Electromagnetic radio frequency convergence

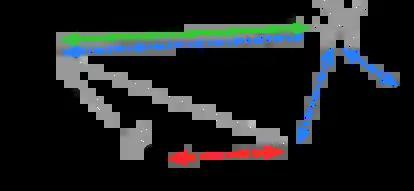
An example of what a typical communications and remote sensing network would like. As more systems get added to a network, determining the optimal method of operation between all the systems (achieving RF convergence) becomes increasingly difficult. Instead of considering each other as a source of interference, the next generation of systems must be co-designed from scratch such that each system's functionality takes into account the presence of other systems.

Electromagnetic radio frequency (RF) convergence is a signal-processing paradigm that is utilized when several RF systems have to share a finite amount of resources among each other. RF convergence indicates the ideal operating point for the entire network of RF systems sharing resources such that the systems can efficiently share resources in a manner that's mutually beneficial. With communications spectral congestion recently becoming an increasingly important issue for the telecommunications sector, researchers have begun studying methods of achieving RF convergence for cooperative spectrum sharing between remote sensing systems (such as radar) and communications systems. Consequentially, RF convergence is commonly referred to as the operating point of a remote sensing and communications network at which spectral resources are jointly shared by all nodes (or systems) of the network in a mutually beneficial manner. Remote sensing and communications have conflicting requirements and functionality. Furthermore, spectrum sharing approaches between remote sensing and communications have traditionally been to separate or isolate both systems (temporally, spectrally or spatially). This results in stove pipe designs that lack back compatibility. Future of hybrid RF systems demand co-existence and cooperation between sensibilities with flexible system design and implementation. Hence, achieving RF convergence can be an incredibly complex and difficult problem to solve. Even for a simple network consisting of one remote sensing and communications system each, there are several independent factors in the time, space, and frequency domains that have to be taken into consideration in order to determine the optimal method to share spectral resources. For a given spectrum-space-time resource manifold, a practical network will incorporate numerous remote sensing modalities and communications systems, making the problem of achieving RF convergence intangible.